Ligne de la Côte Fleurie

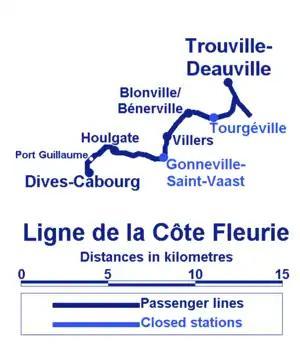
Plan of the ligne de la Côte Fleurie.

The railway used to run towards Mézidon-Canon and Caen but closed on 31 March 1938. The track remains for , blocked by two buffers in Dives station.